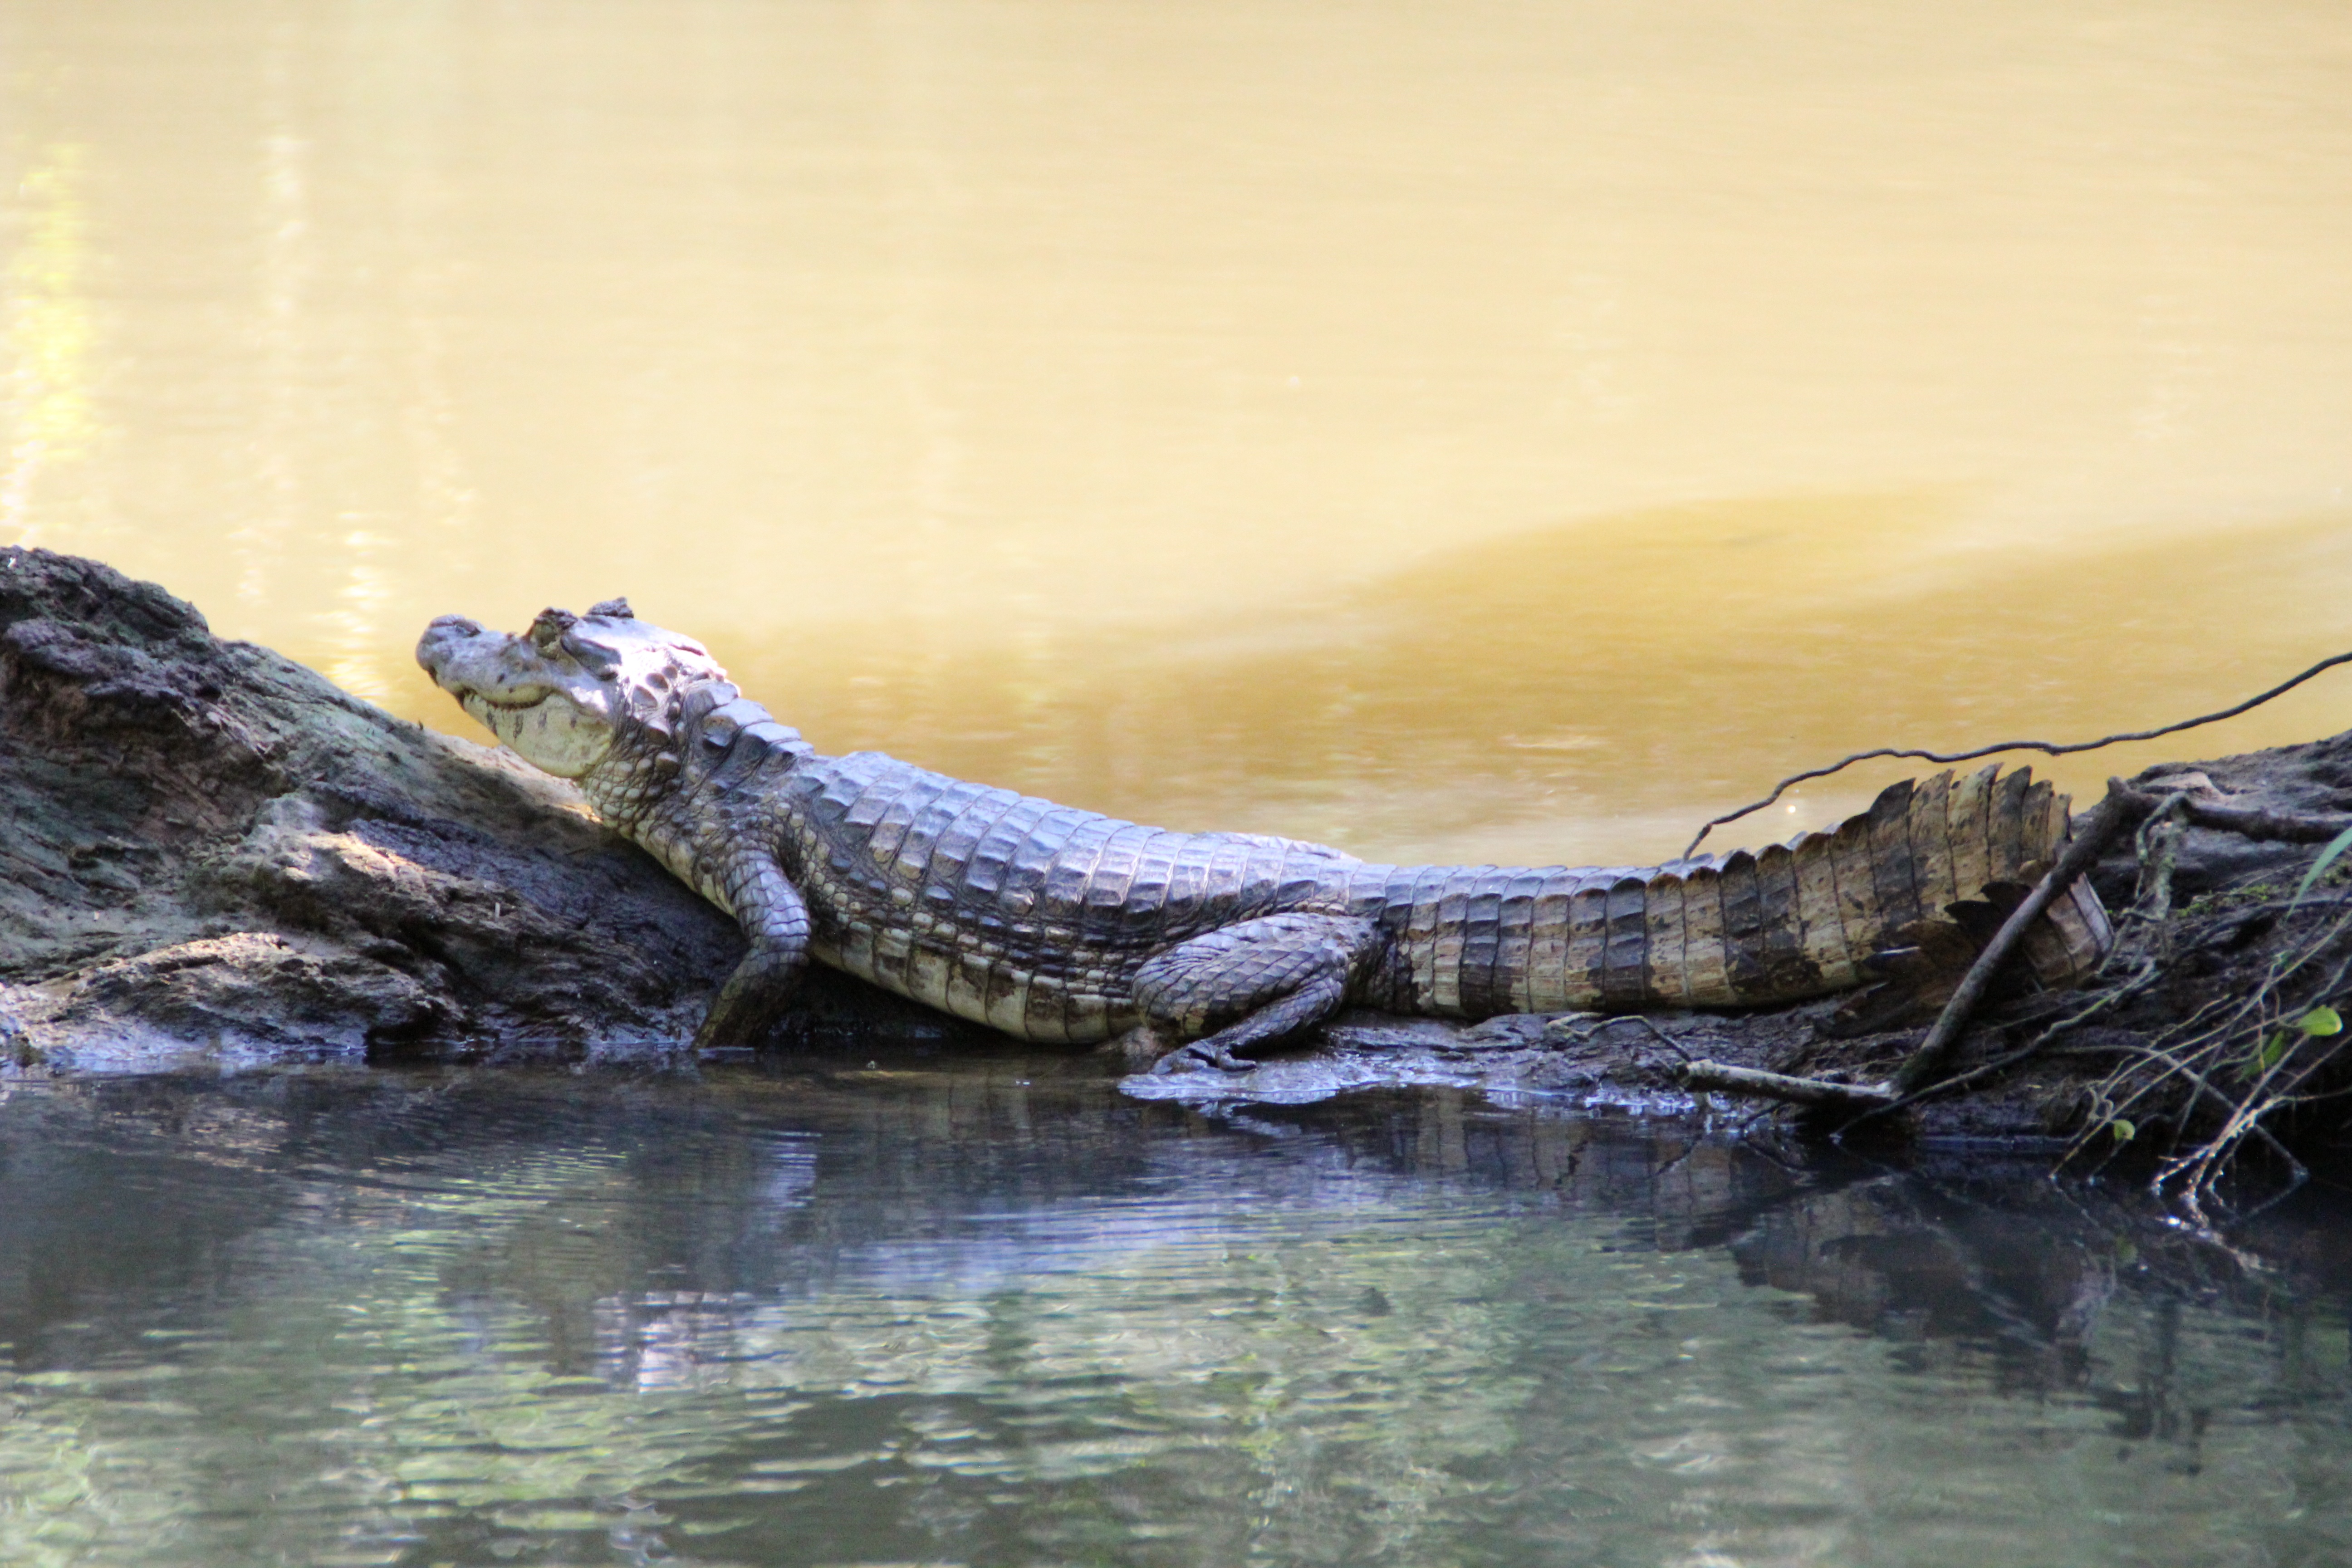
wildlife, reptile, fauna, crocodile, alligator, rainforest, vertebrate, costa rica, crocodilia, nile crocodile